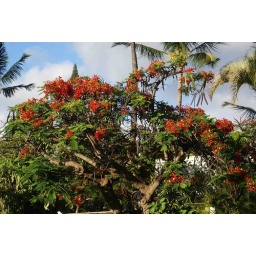
Pretty orange flowers in tree